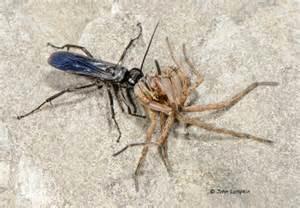
spider